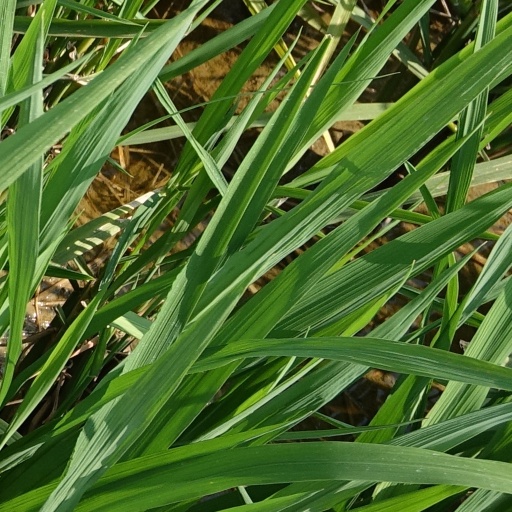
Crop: rice